Mirei Shigemori

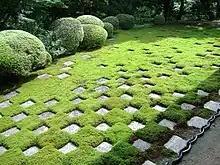
Moss garden at Tōfuku-ji (1939)

Mirei Shigemori was a garden designer who actively participated in many areas of Japanese art and design. Shigemori was born in Kayō, Jōbō District, Okayama Prefecture, and in his youth was exposed to lessons in traditional tea ceremony and flower arrangement, as well as landscape ink and wash painting. In 1917, he entered the Tokyo Fine Arts School to study "nihonga", or Japanese painting, and later completed a graduate degree from the Department of Research. In the early 1920s, he tried extensively to found a school of Japanese Culture, "Bunka Daigakuin" to synthesize the teaching of culture, but was foiled by the 1923 Great Kantō earthquake, which forced him to move back to his hometown near Kyoto.